Conservation and restoration of bone, horn, and antler objects

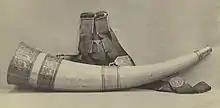
The Bruce Horn or Savernake Horn

Horn is the outer covering of a bony outgrowth on an animal's skull, such as a cow. It consists of a mass of very hard, hair-like filaments called keratin, cemented together around a spongy internal bone core. This layering effect continues to grow over time, resulting in a cone-within-cone structure. Unlike antlers, horns are permanent and not seasonally shed. Another distinguishing factor from bone and antler is the fine parallel lines that are present on the surface of the horn. Horn comes in a great variety of sizes and colors, including white, green, red, brown, and black.